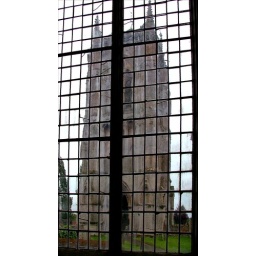
the bell tower at West Walton through 18th century glass in West Walton church